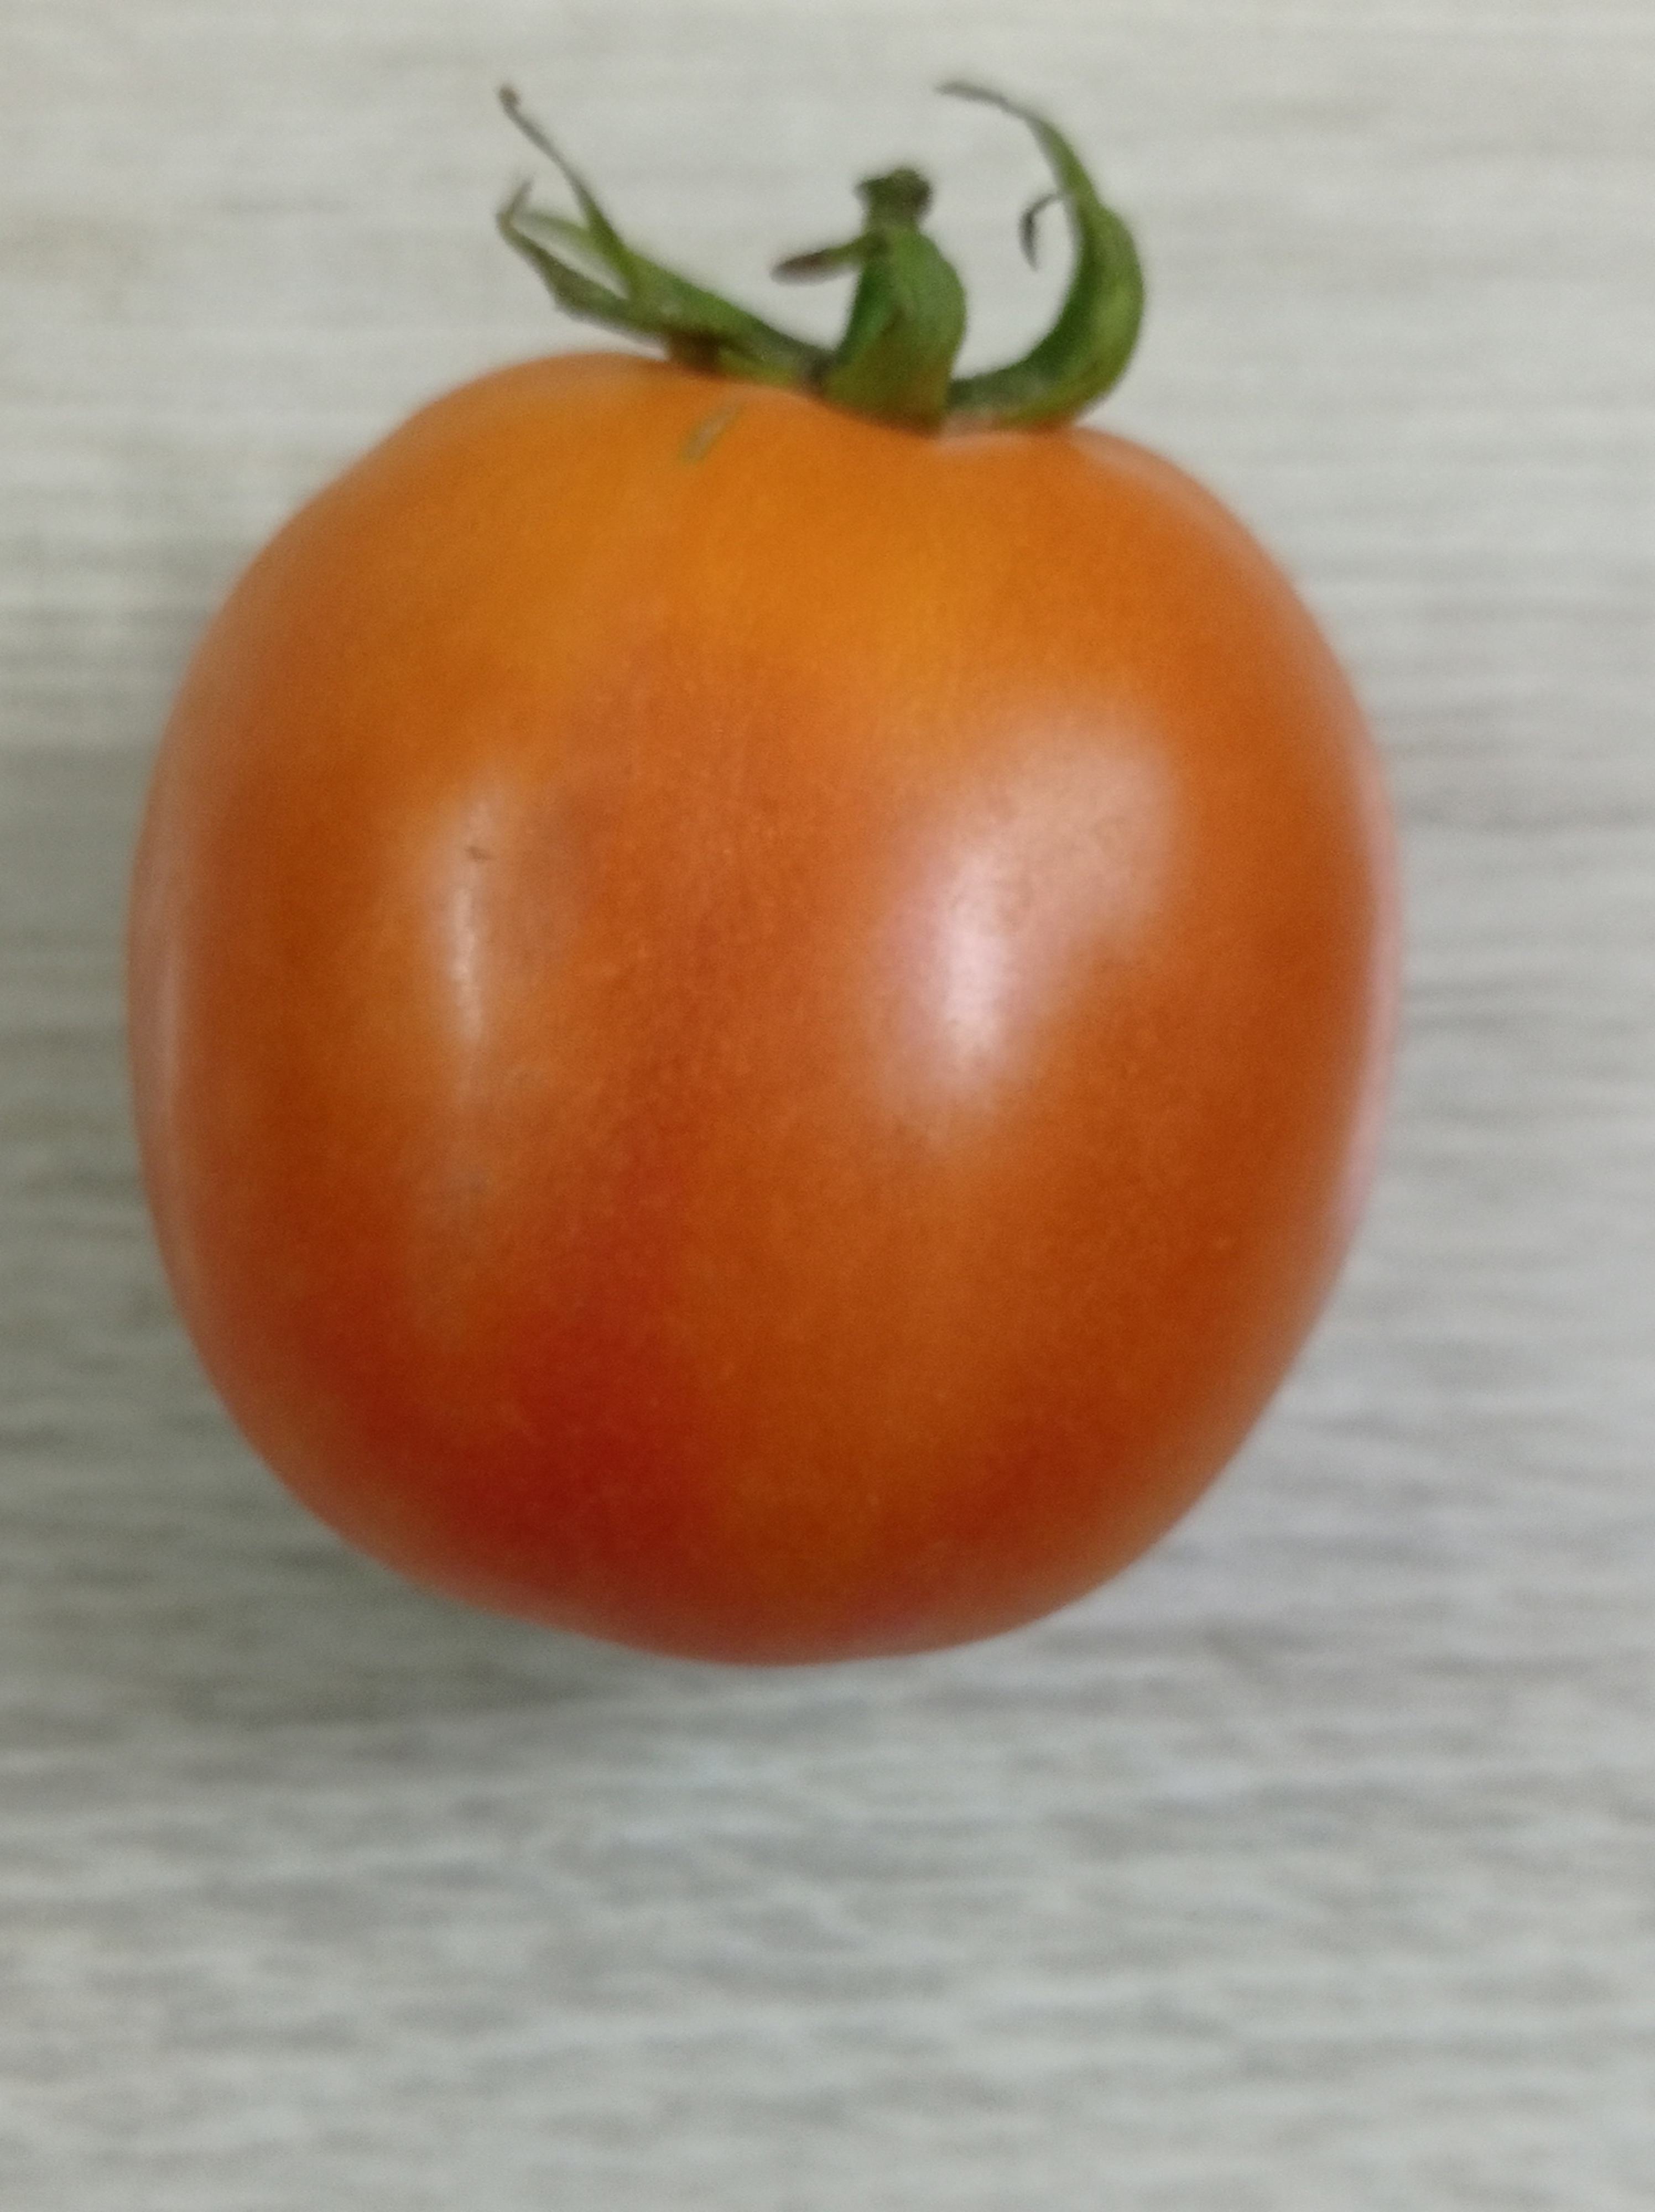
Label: Fresh